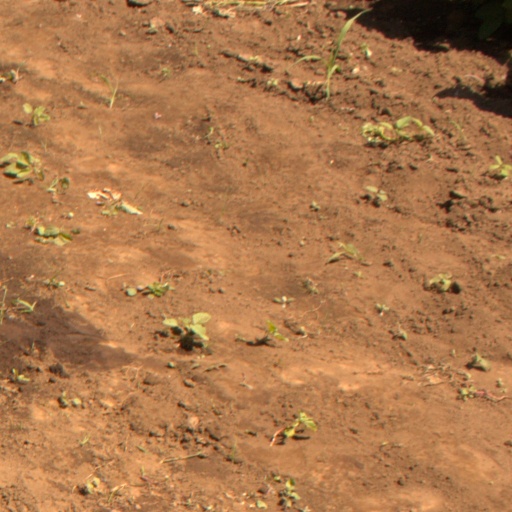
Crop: soybean